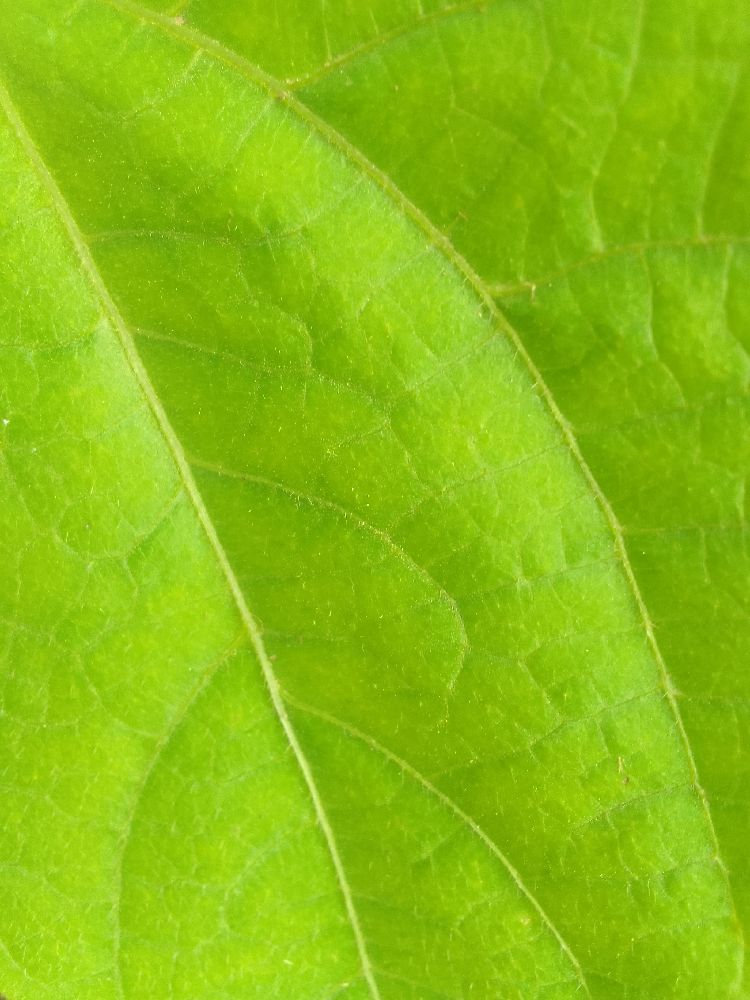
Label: healthy